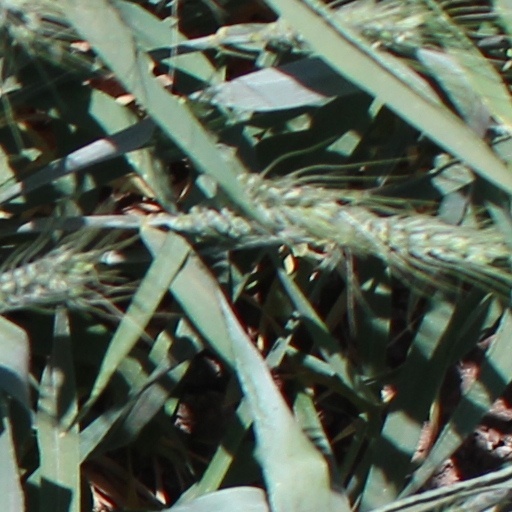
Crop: wheat